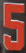
Number: 5